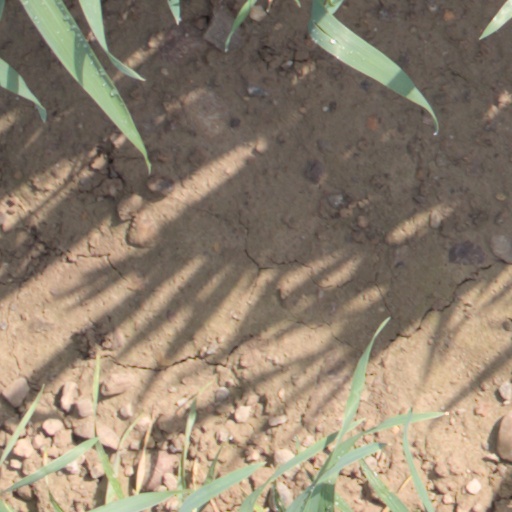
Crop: wheat